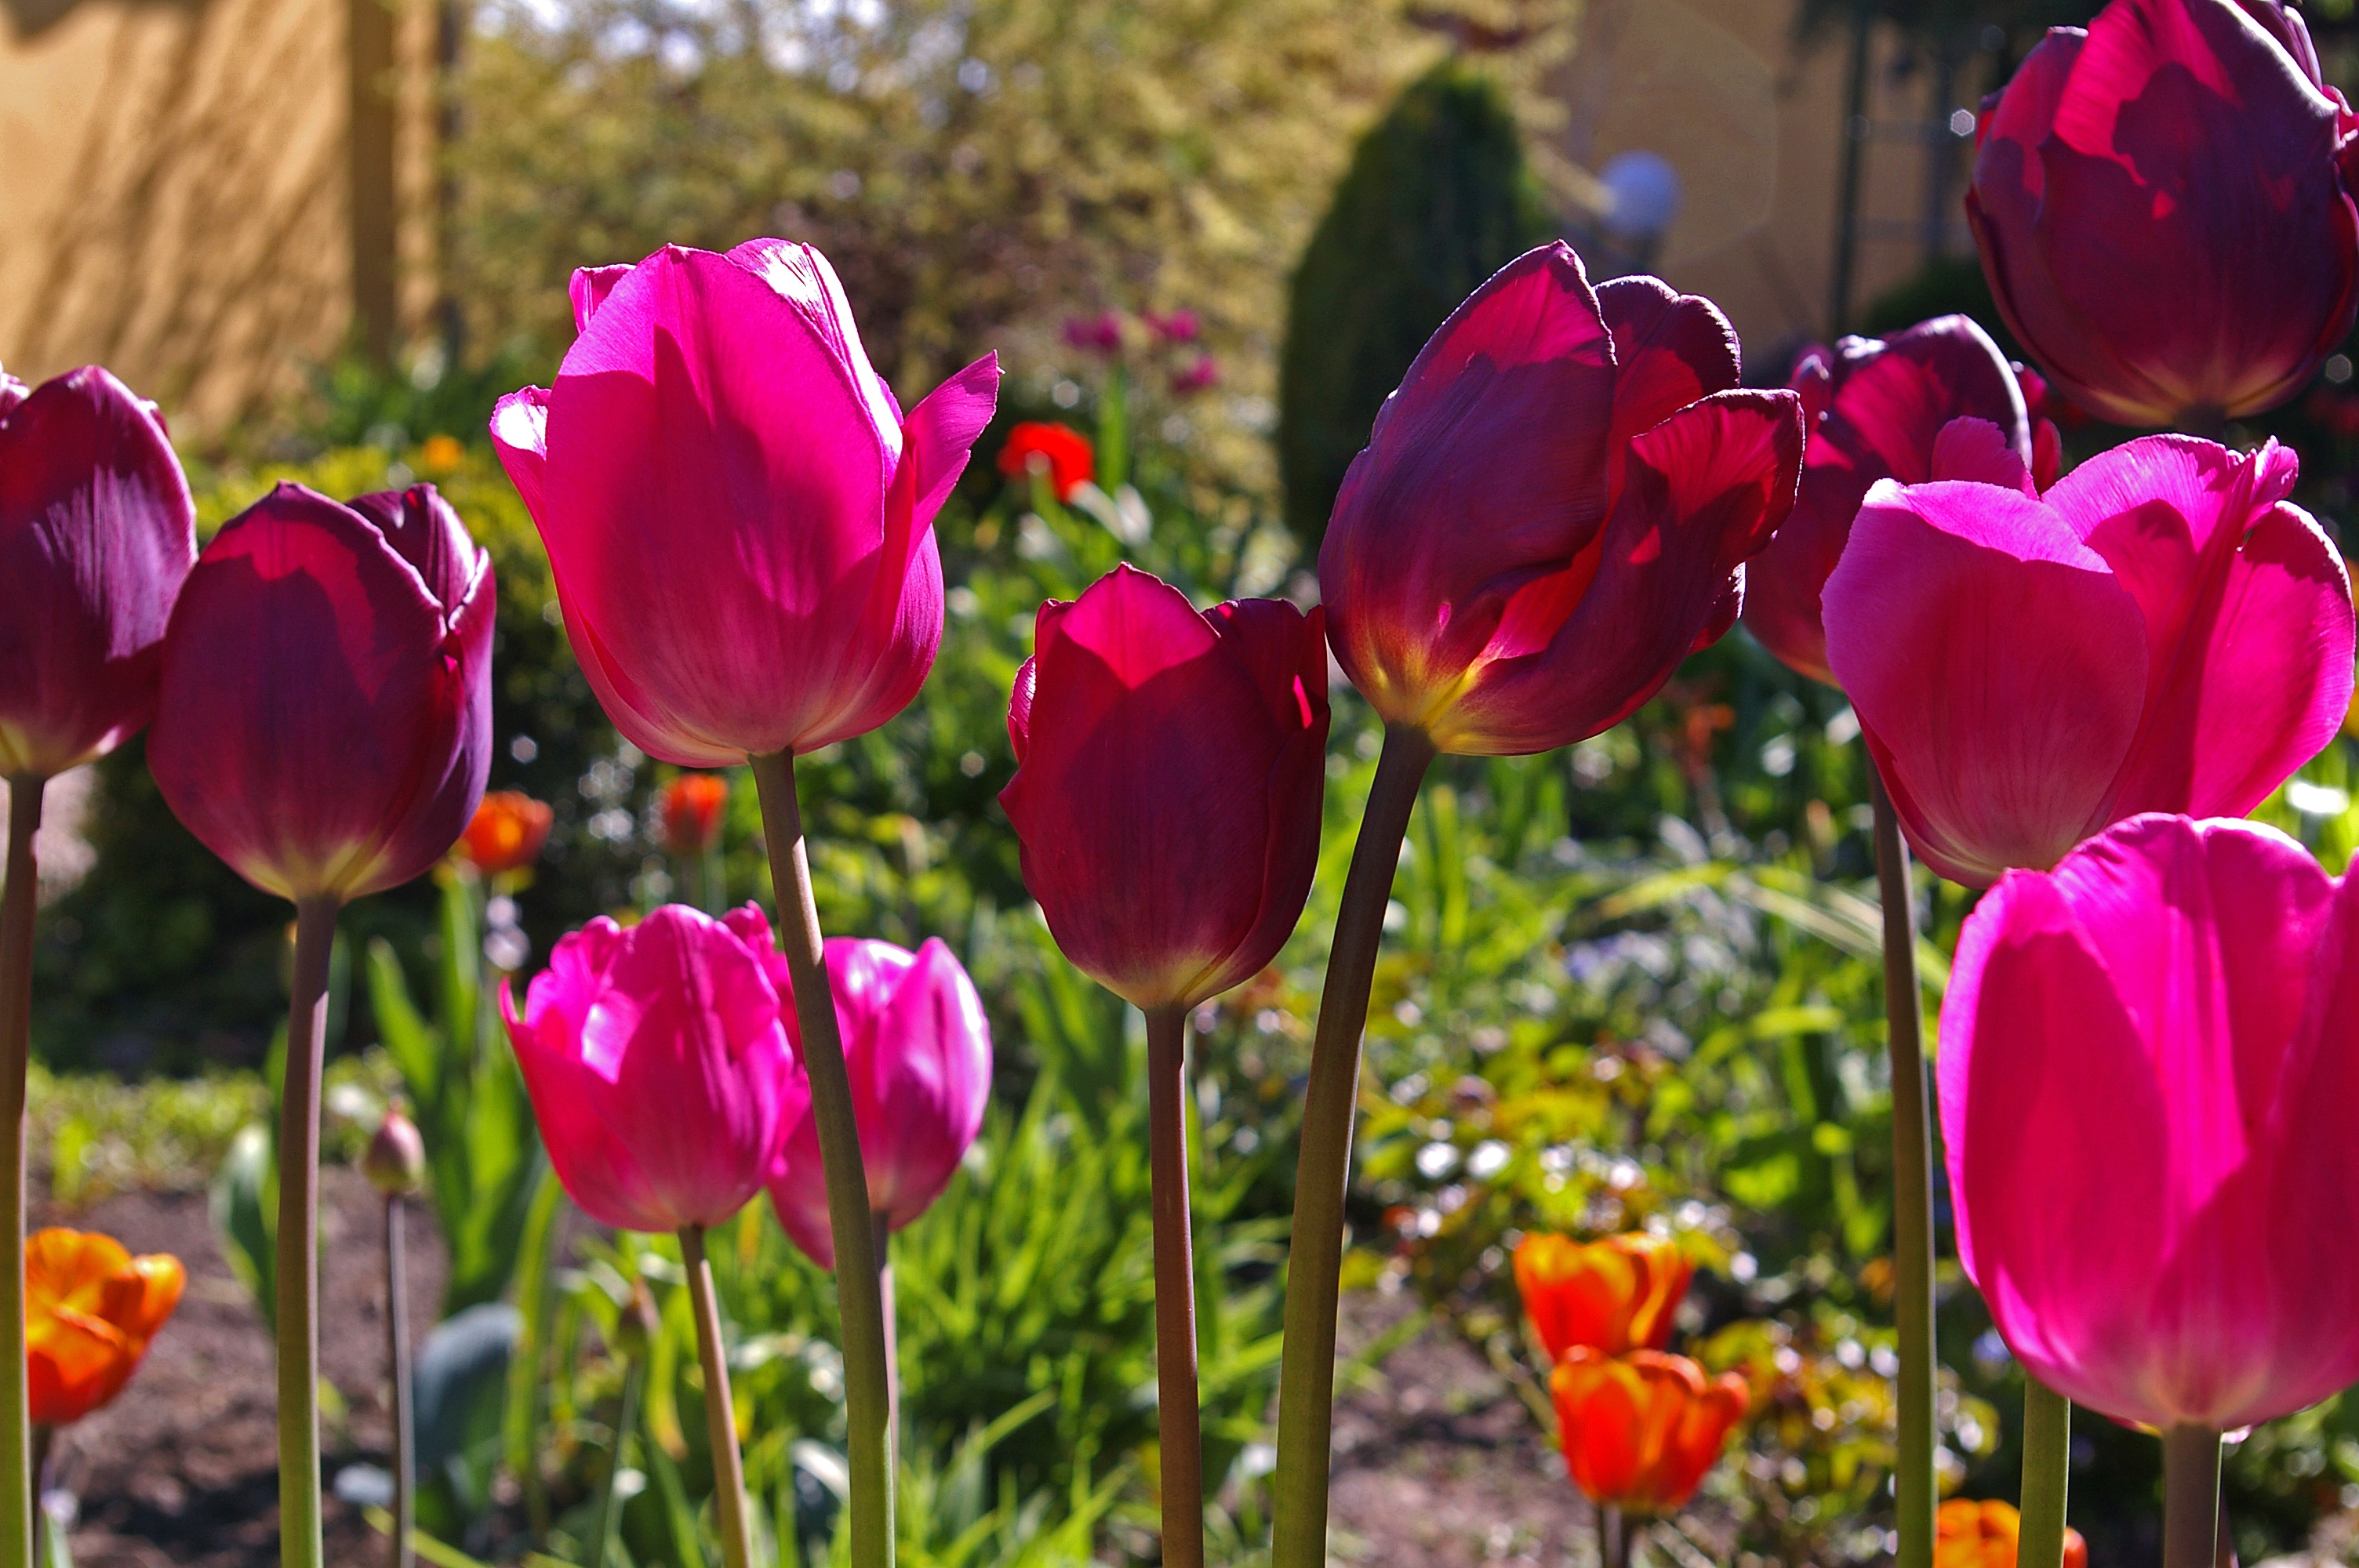
nature, open, plant, flower, petal, bloom, tulip, spring, red, color, botany, colorful, garden, pink, flora, flowers, flower bed, farbenpracht, petals, bright, beauty, beautiful, tulips, exotic, flower garden, early bloomer, spring flower, awakening, full bloom, blossomed, fr hlingsanfang, harbinger of spring, tulpenbluete, pink tulips, flowering plant, fr hlingsbl her, red tulips, flower bulb, double flowers, roses tulips, purple tulips, land plant